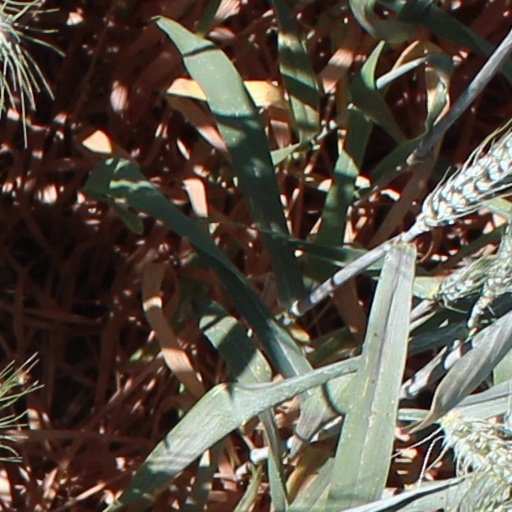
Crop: wheat